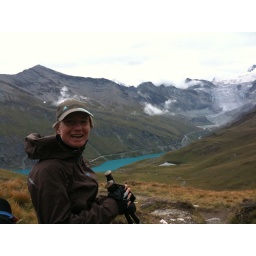
That lake behind Carole is an astonishing turquoise blue from an abundance of serpentine in the rocks beneath.